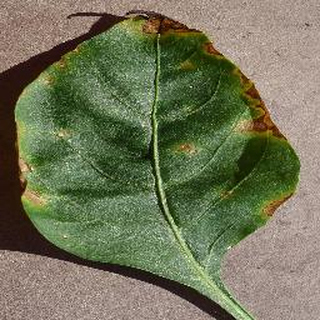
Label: bell_pepper_bacterial_spot